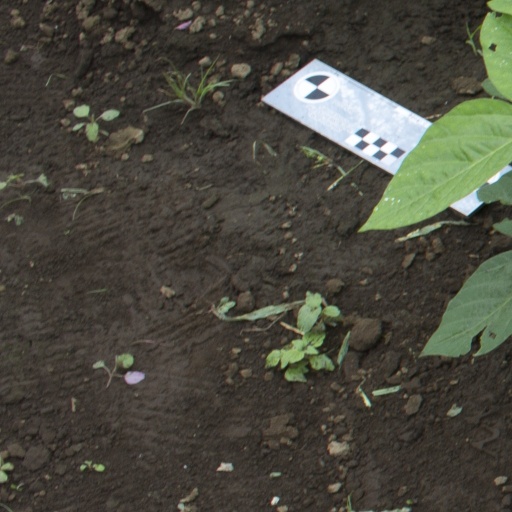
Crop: soybean